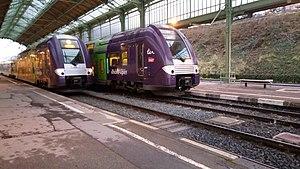
2 TER Rhône-Alpes en gare d'Évian-les-Bains, celui de droite à destination de Lyon-Part-Dieu et celui de gauche à destination de Grenoble.
Le TER 2N NG est une rame automotrice électrique à deux niveaux issue du type Coradia Duplex d'Alstom et conçue pour le service TER en France. La première commande de la SNCF, diligentée par les régions, a été lancée en 2000, la dernière en 2009, pour des livraisons qui se sont étalées de 2004 à 2010.